Farmyard pox

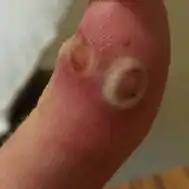
Orf - a type of farmyard pox (thumb with two denuded orf lesions, following a bite by a sheep)

Farmyard pox is a group of closely related "Parapoxviruses" of sheep and cattle that can cause bovine papular stomatitis, orf and milker's nodule in humans.